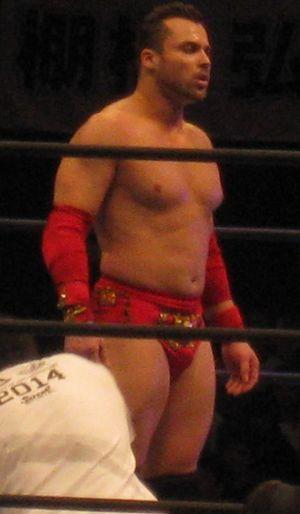
Alex Sherman, plus connu sous le nom de ring d'Alex Koslov est un catcheur américain. Il est principalement connu pour son travail au Mexique à l'Asistencia Asesoría y Administración où il est double champion du monde des poids lourds-légers et champion du monde par équipe mixte avec Christina Von Eerie. En 2012, il rejoint la New Japan Pro Wrestling où il forme l'équipe Forever Hooligans avec Rocky Romero avec qui il remporte à deux reprises le champion par équipe poids-lourds junior International Wrestling Grand Prix et détiennent brièvement le championnat du monde par équipe de la Ring of Honor. En janvier 2015, il annonce la fin de sa carrière.